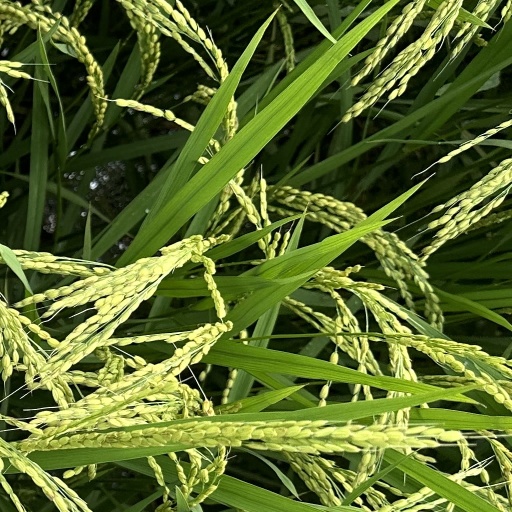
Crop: rice